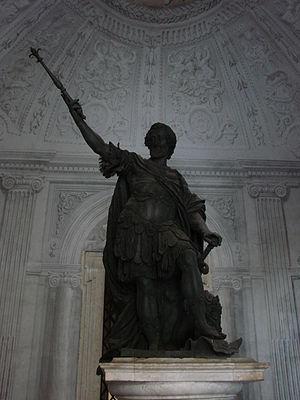
Statue du roi Henri IV par Nicolas Cordier (1608), basilique Saint-Jean-de-Latran. Photographie d 'Allie Caulfield.
Chaque année depuis 1604, aux alentours du 13 décembre, une messe pour la prospérité de la France est célébrée en la basilique Saint-Jean-de-Latran par le cardinal-vicaire de Rome.